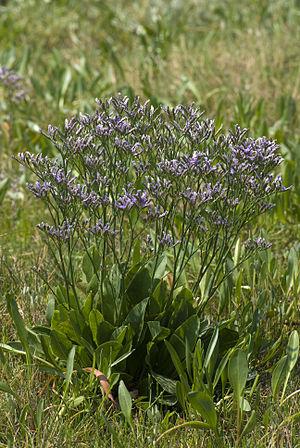
Limonium vulgare Baie d'Authie (Somme), France